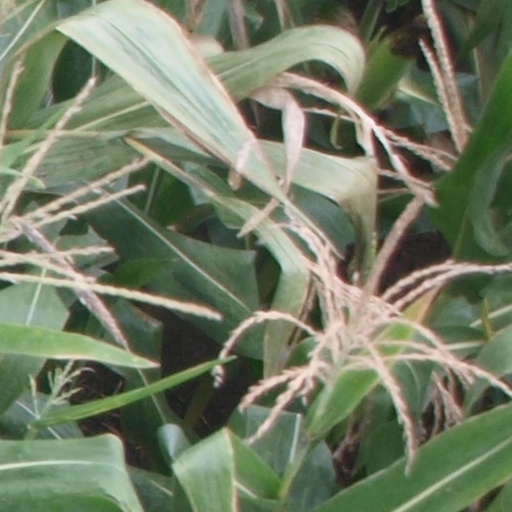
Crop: maize; corn